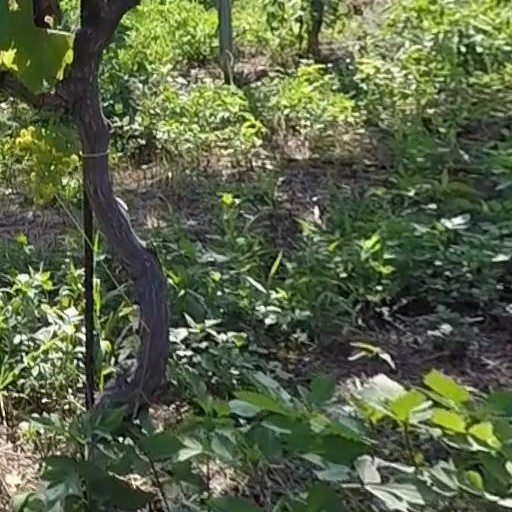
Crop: grape